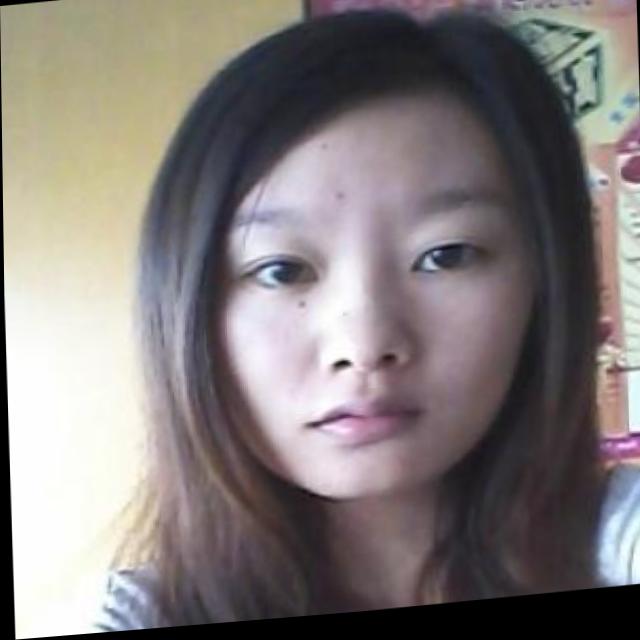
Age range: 21-44